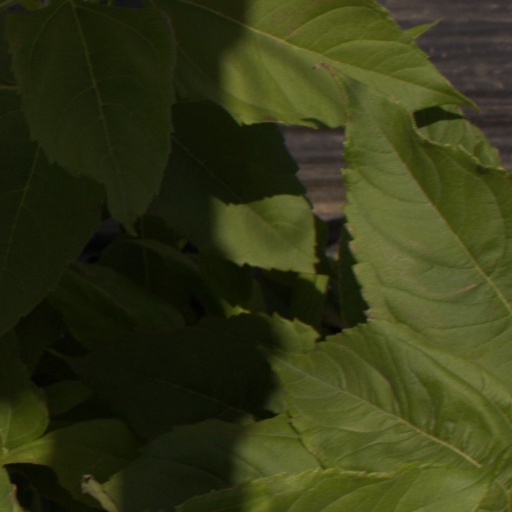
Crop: Jerusalem artichoke